Eduruleni Manishi (1975 film)

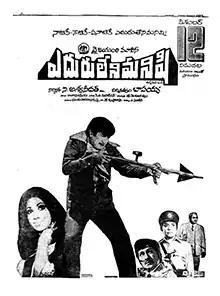
Theatrical release poster

Eduruleni Manishi is a 1975 Telugu-language action film directed by K. Bapayya. It stars N. T. Rama Rao and Vanisri, with music composed by K. V. Mahadevan. This film is the debut of Aswini Dutt's Vyjayanthi Movies banner in the film industry. It is a remake of the Hindi film "Johny Mera Naam" (1970). The film's title was later used as the title of Rama Rao's memoir, by his wife Lakshmi Parvathi.